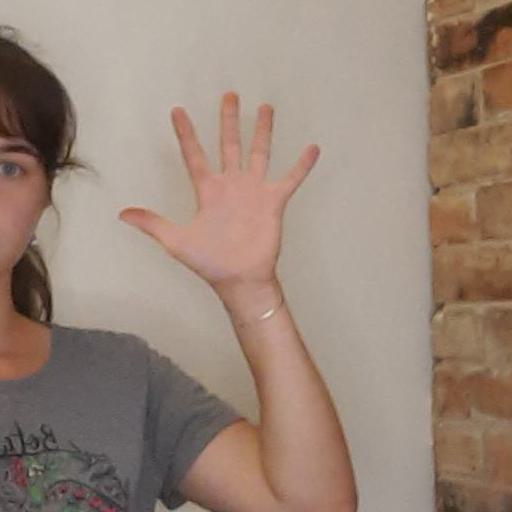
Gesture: palm